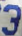
Number: 3